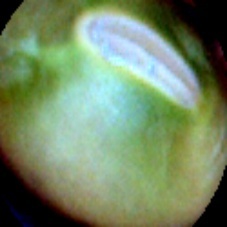
Label: Immature